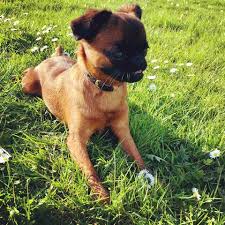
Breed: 209-n000042-Brabancon_griffo